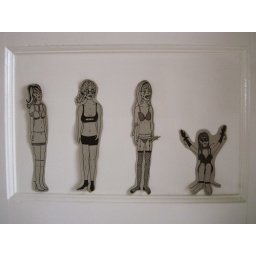
Illustrations of unfortunate girls on bathroom door in the hallway.